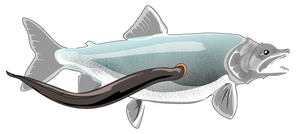
Les Lamproies ou Pétromyzontides forment une classe de poissons sans mâchoires mobiles. Ce groupe est constitué d'un seul ordre et d'une seule famille, qui a pu être plus importante dans le passé mais ne regroupe aujourd'hui que 38 espèces. Elles sont parfois considérées comme faisant partie d'un des taxons de vertébrés vivants les plus anciens.